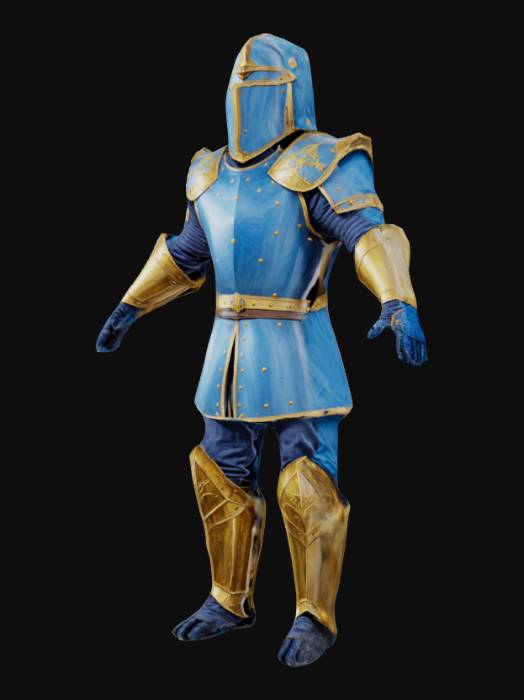
미적 점수 (1~10점): 6